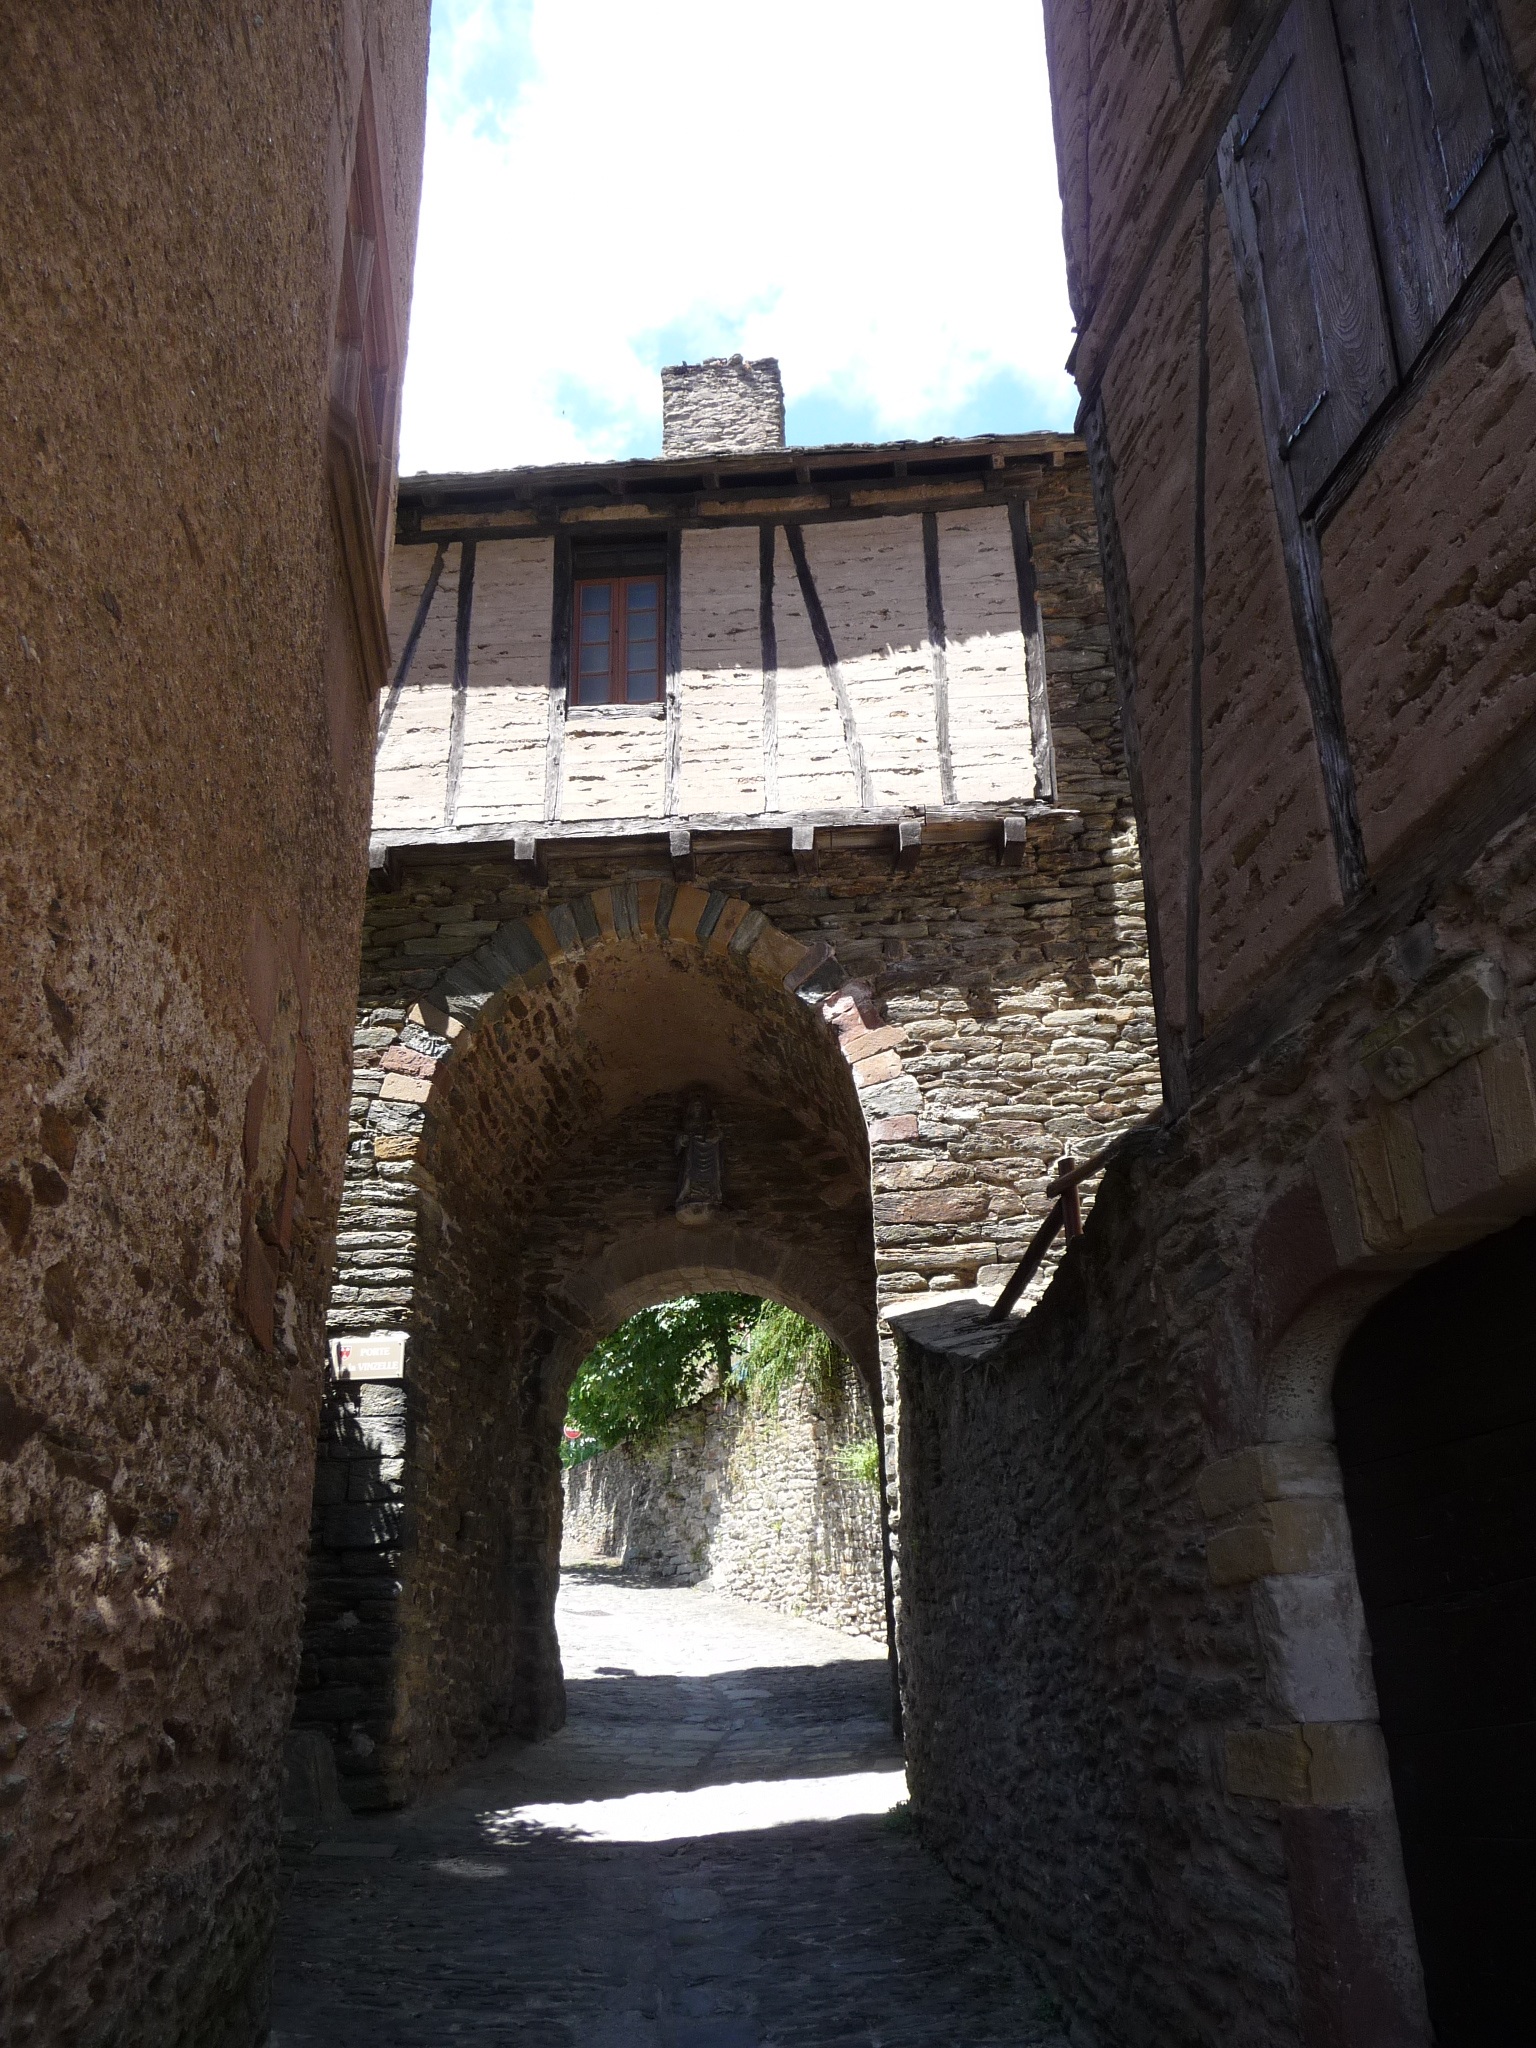
architecture, house, building, alley, wall, france, arch, medieval, temple, ruins, history, village of conques, ancient history